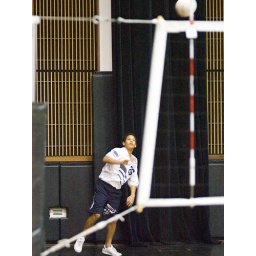
The Middle School boys volleyball team won a home game against Montauk on March 9.